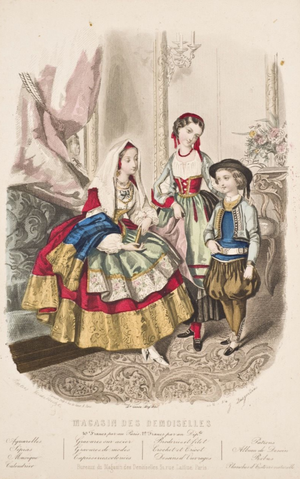
Joseph-Isnard-Louis Desjardins, né le 14 janvier 1814 à Paris et mort le 11 novembre 1894 à L'Haÿ-les-Roses, est un graveur français, inventeur d'un procédé d'impression en couleur en 1845.